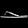
Label: Sandal